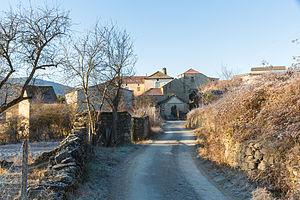
Lasieso est un village de la province de Huesca, en Espagne, situé à environ huit kilomètres au sud-ouest de la ville de Sabiñánigo, à 721 mètres d'altitude. Une nécropole du Xᵉ siècle se trouve dans la partie basse du village ; elle est classée bien d'intérêt culturel depuis 1982. Situé à proximité du confluent du Guarga et du Gállego, le village a connu un dépeuplement relativement tardif pour la région, et comptait encore une cinquantaine d'habitants au début des années 1980, contre une dizaine aujourd'hui. L'église du village, construite au XIᵉ siècle, est un bel exemple de l'architecture romane du Serrablo.